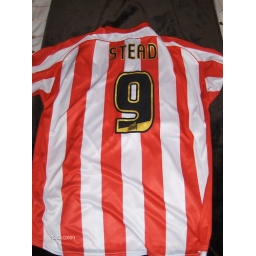
2006/07 Jon Stead player issued Sunderland home shirt from the Championship winning season. Signed by 21 squad members